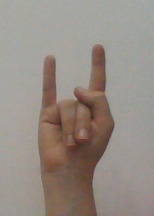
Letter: la